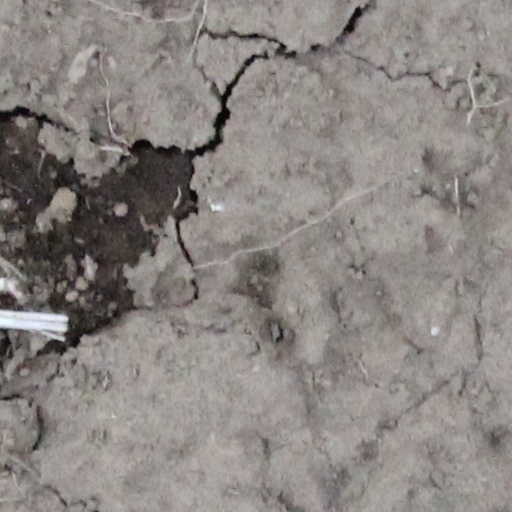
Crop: wheat